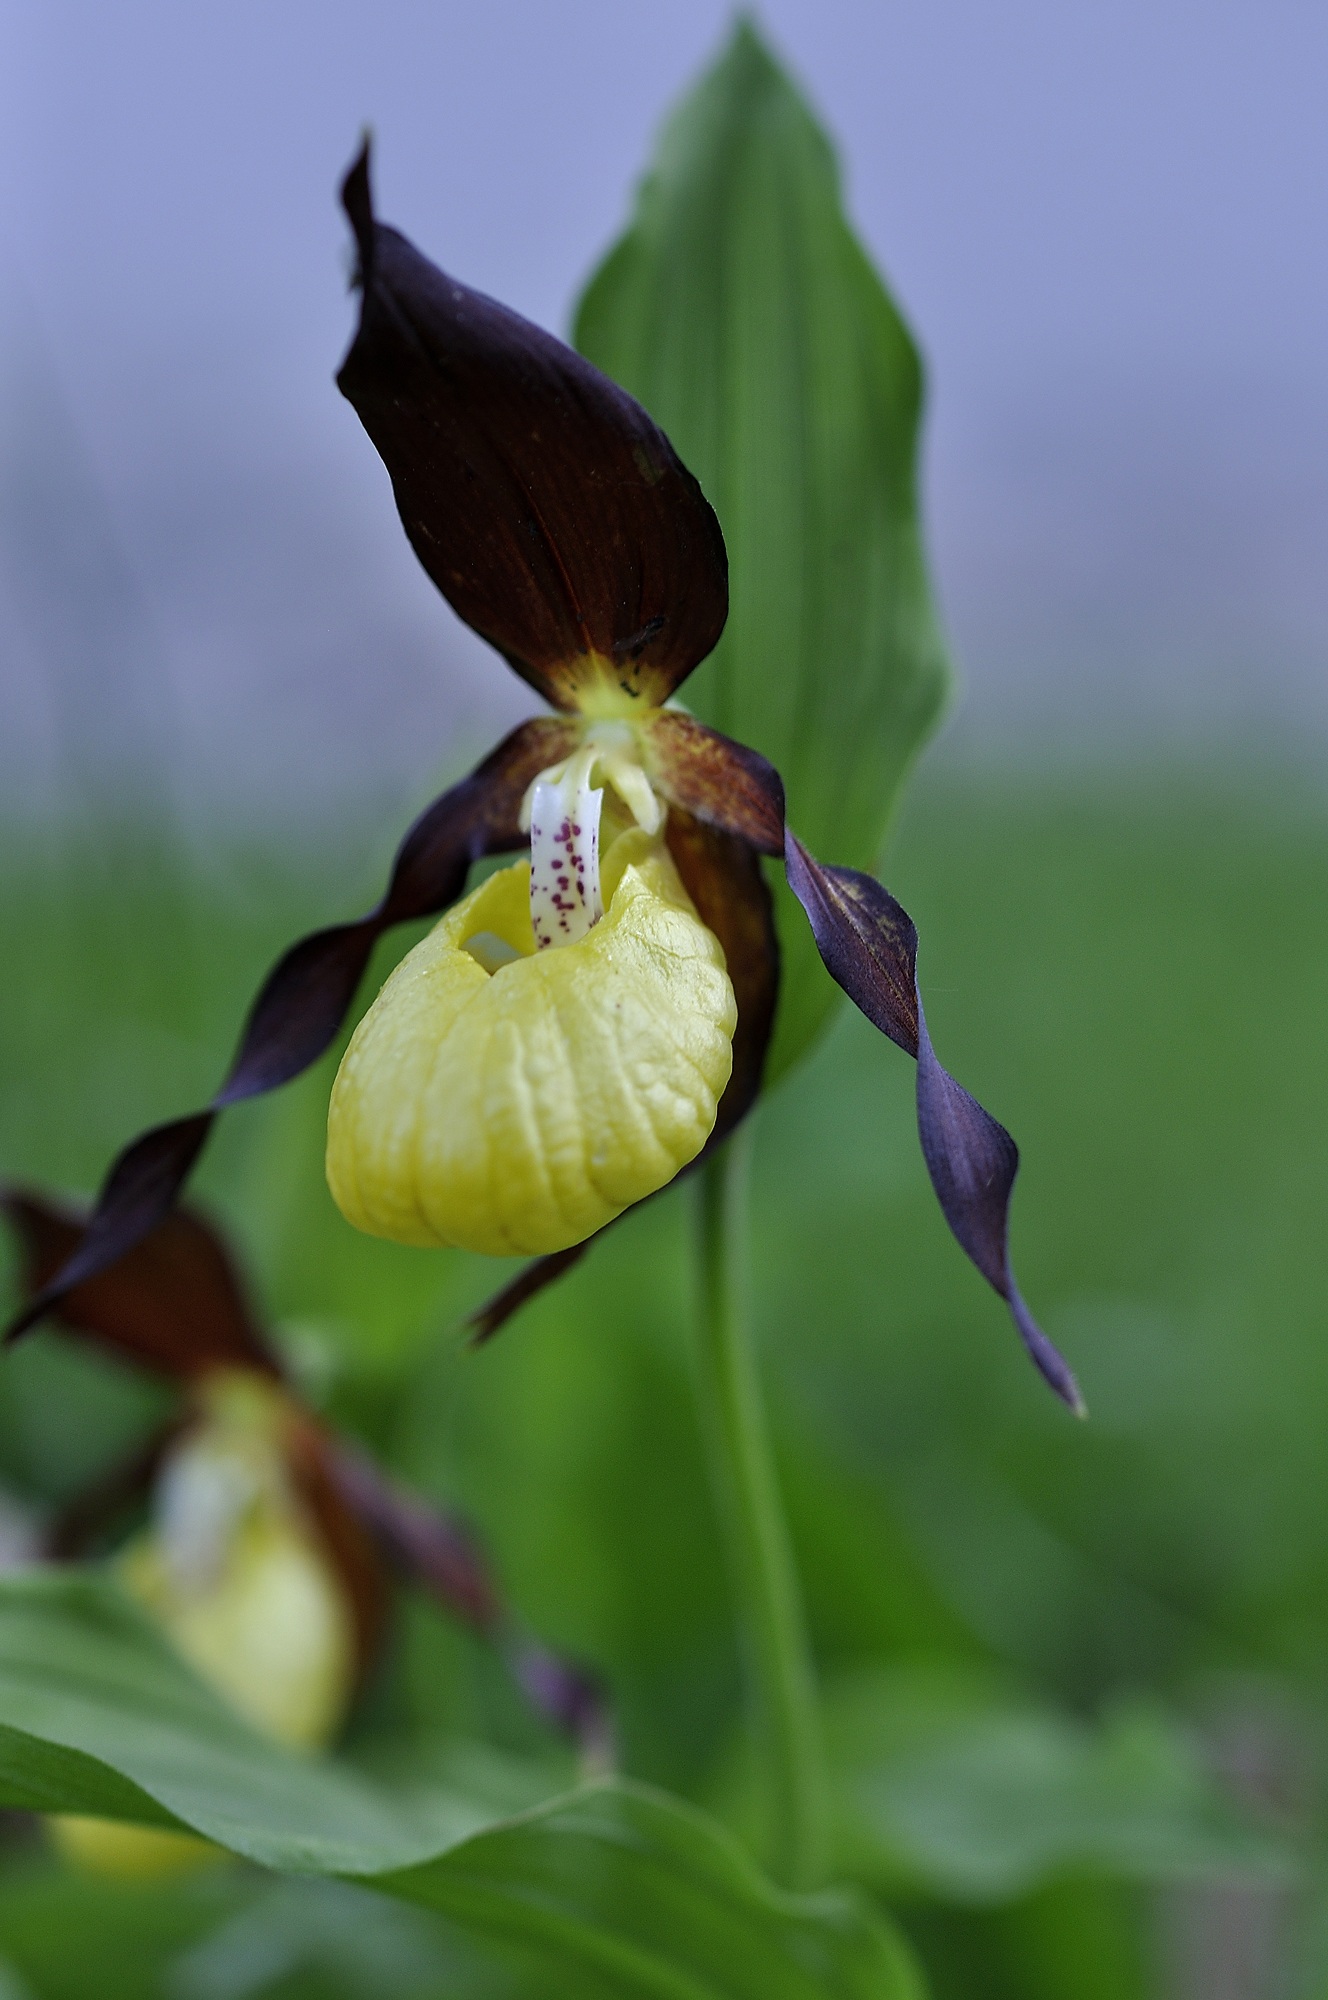
nature, blossom, plant, leaf, flower, bloom, green, botany, close, flora, wild flower, orchid, wildflower, wild plant, eye, cypripedium, macro photography, flowering plant, frauenschuh, plant stem, land plant, dayflower family, yellow lady's slipper